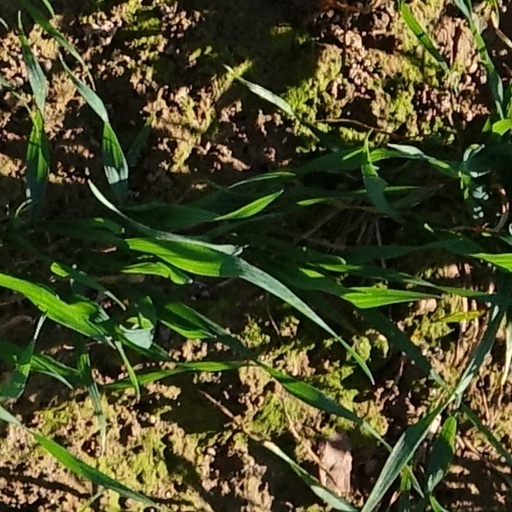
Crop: wheat